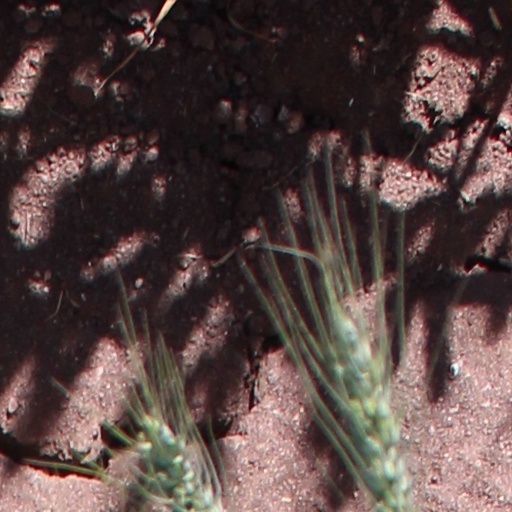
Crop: wheat